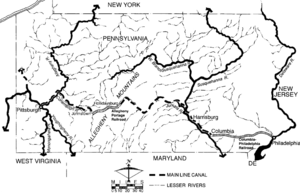
Le North Branch Division of the Pennsylvania Canal était un canal qui s’étirait sur 271 km entre les villes de Northumberland et d’Athens en Pennsylvanie aux États-Unis.